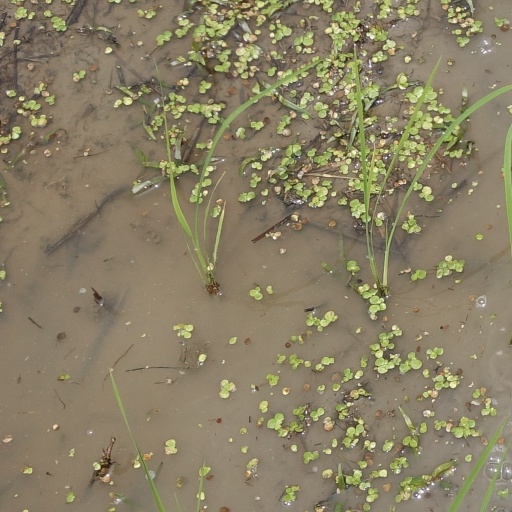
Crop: rice